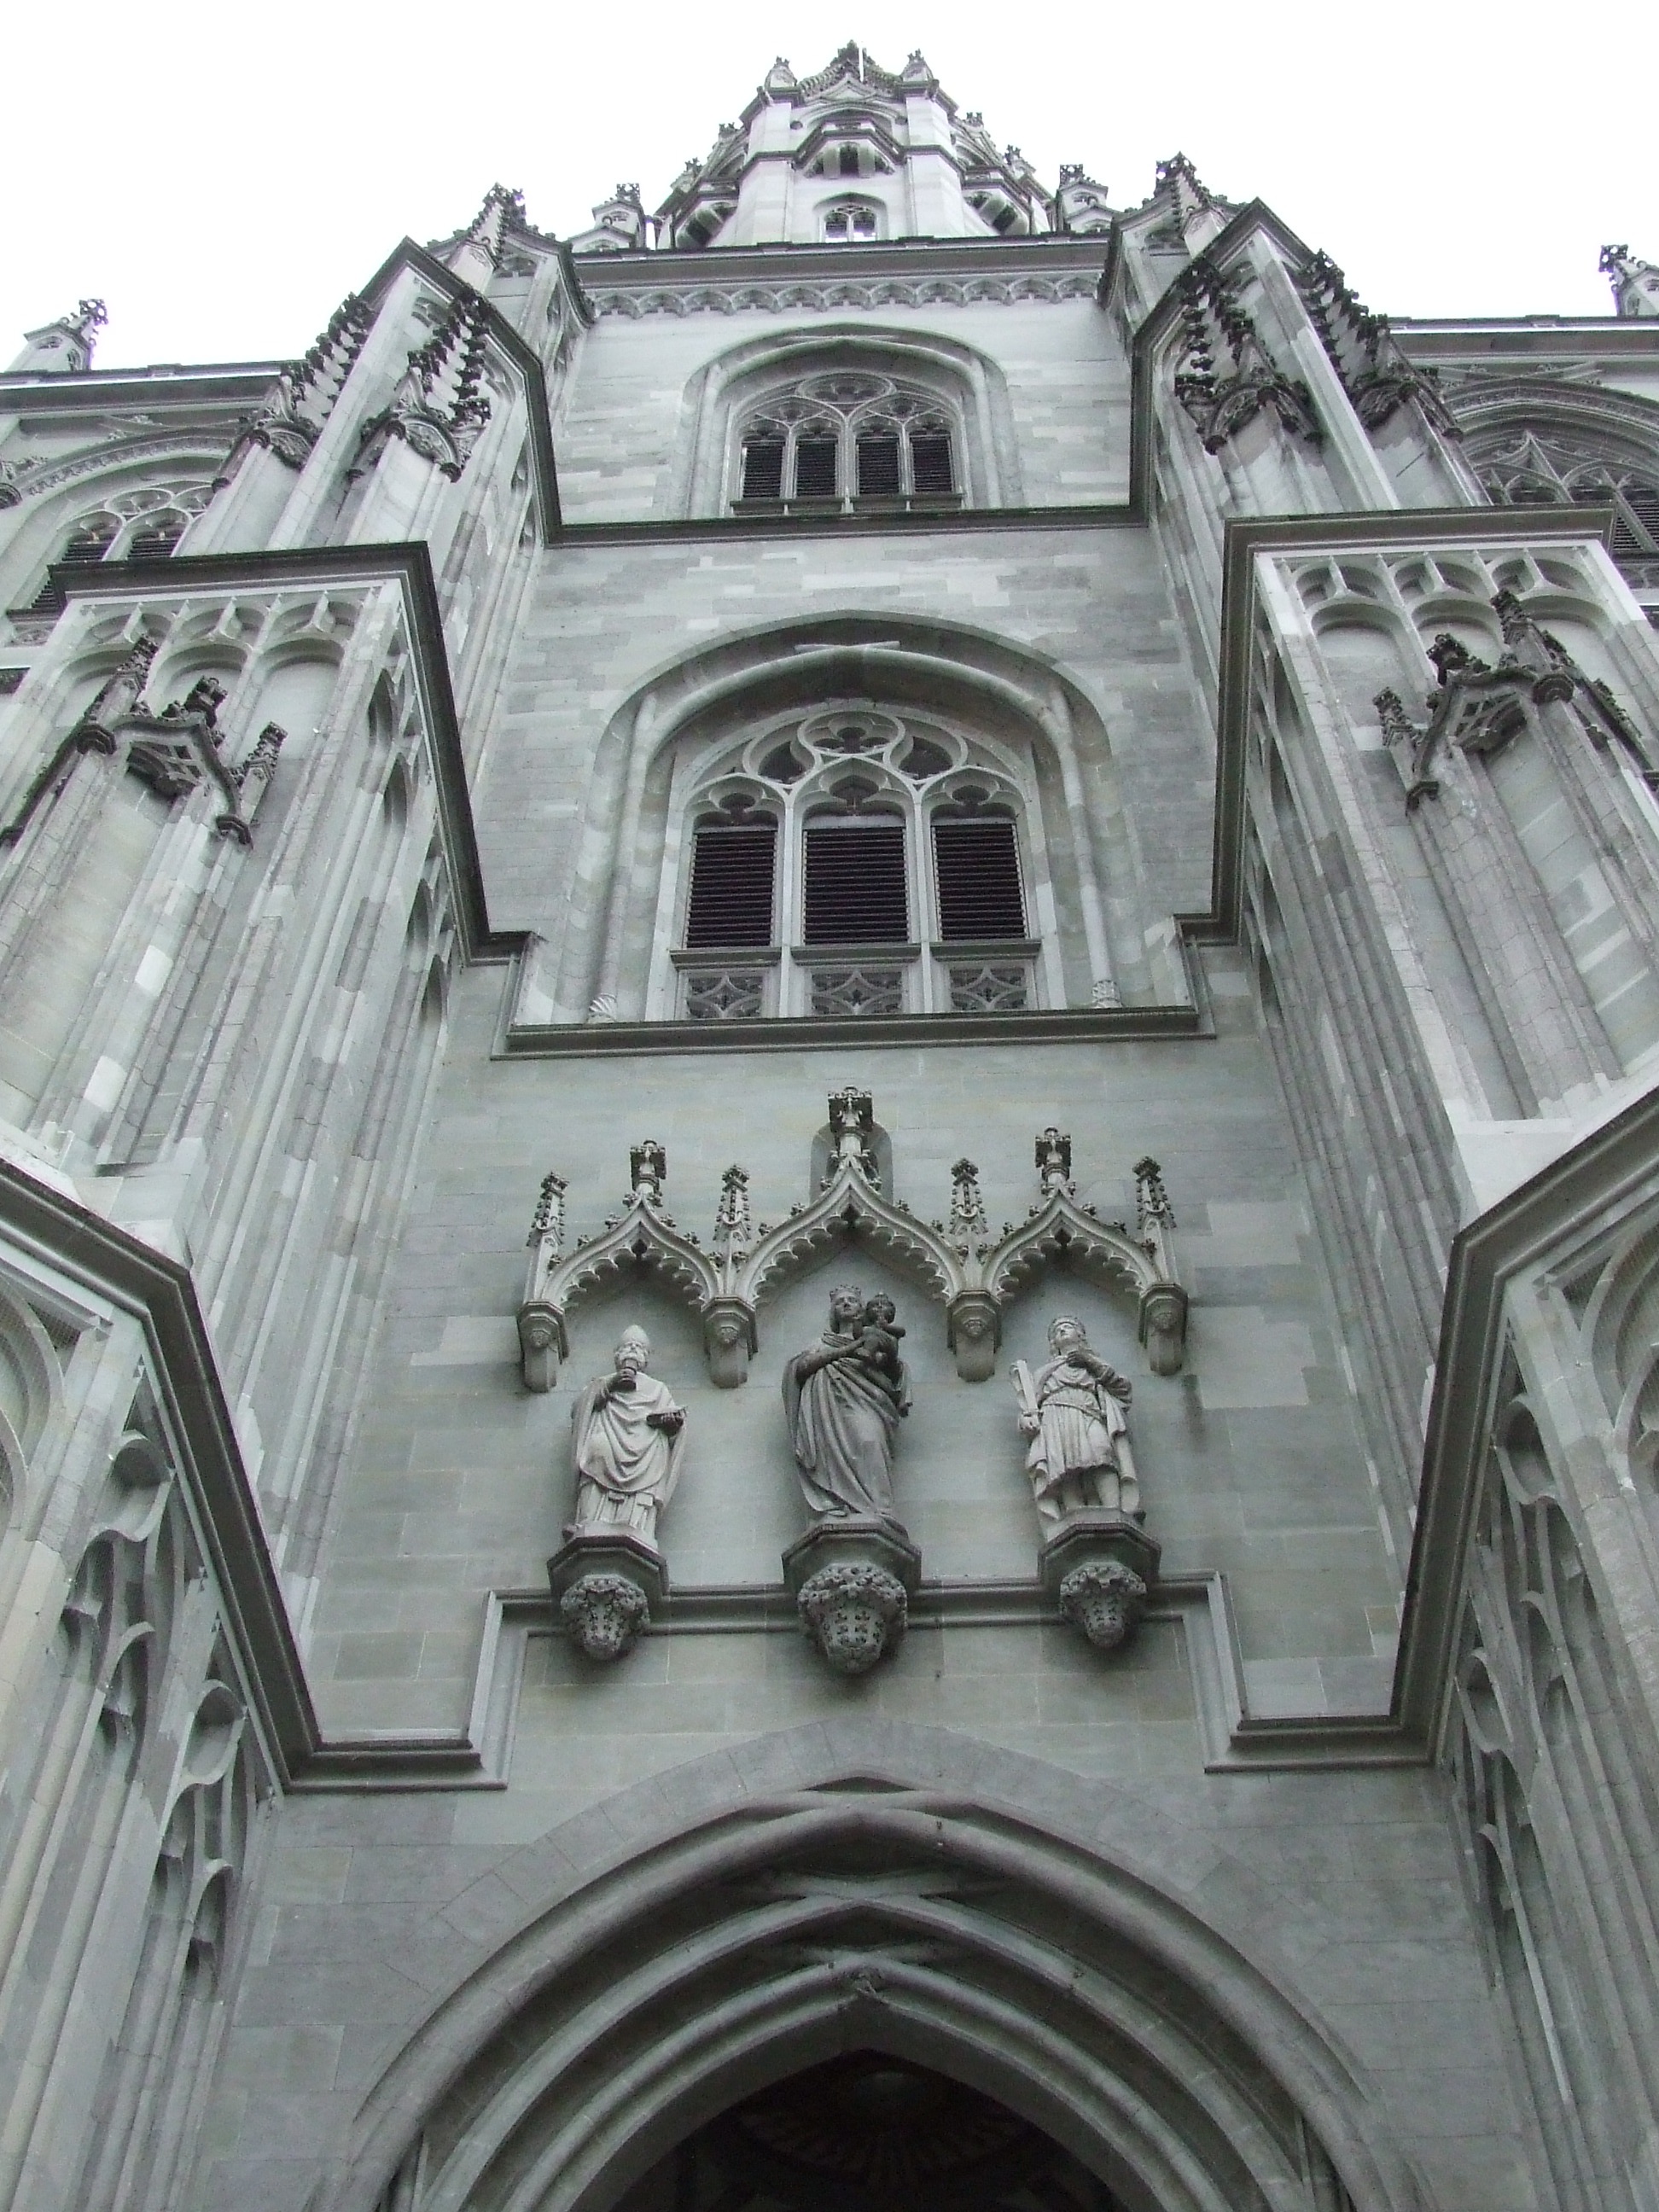
architecture, building, facade, church, cathedral, chapel, place of worship, baptistery, symmetry, synagogue, basilica, dome, gothic architecture, church facade